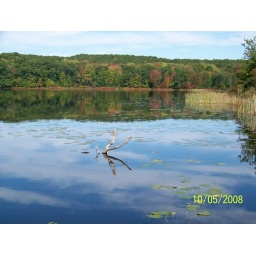
We can't wait to hike around the lake with Claire and female #2.